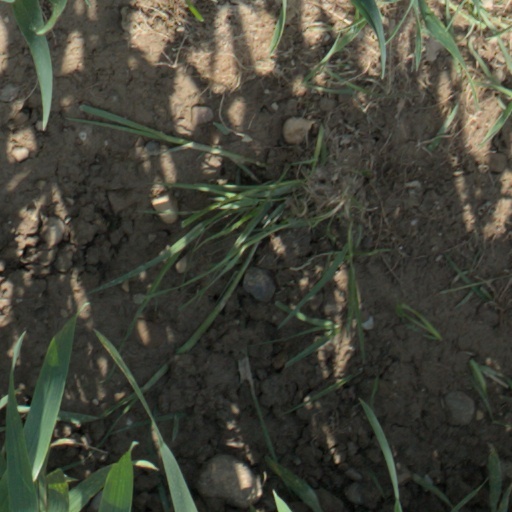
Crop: wheat